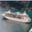
Label: ship